Offutt Air Force Base

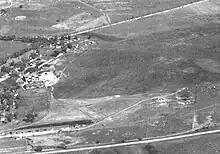

In 1918, the 61st Balloon Company of the Army Air Corps, which performed combat reconnaissance training, was assigned to Fort Crook at the close of World War I. In the spring of 1921, the plowing, leveling, and seeding of 260 acres of land at Fort Crook created a grass airfield suitable for frequent takeoffs and landings and as a refueling stop for Post Office Department airmail flights and transcontinental flights. The first permanent aircraft hangars were also completed in 1921. Other known organizations assigned to the field were the 74th Balloon Company in November 1918; 60th Balloon Company in December 1918.